Nripendra Nath Sircar

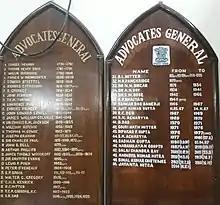
Sir. N.N. Sircar mentioned as 33rd Advocate-General of Bengal on display board at Calcutta High Court.

Sircar graduated from Ripon College with Law in 1897 and District Court in Bhagalpur, as Pleader in 1898. In 1891 he was selected for the post of Professor of Chemistry at Agra College. Later, in 1902 he was appointed as a member of Subordinate Judicial Service in Bengal. Sircar was the First Honoursman in the Bar Final Michaelmas Term of 1907. He achieved Honours in Mathematics, Physics, and Chemistry in his BA, and went on to earn an MA in Chemistry. He was also the holder of the Foundation Scholarship at Presidency College.